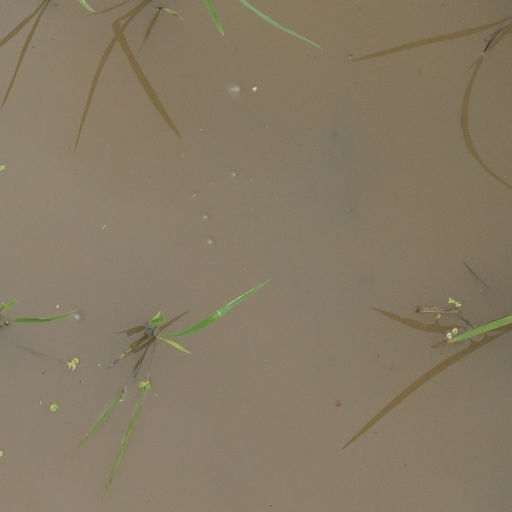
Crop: rice